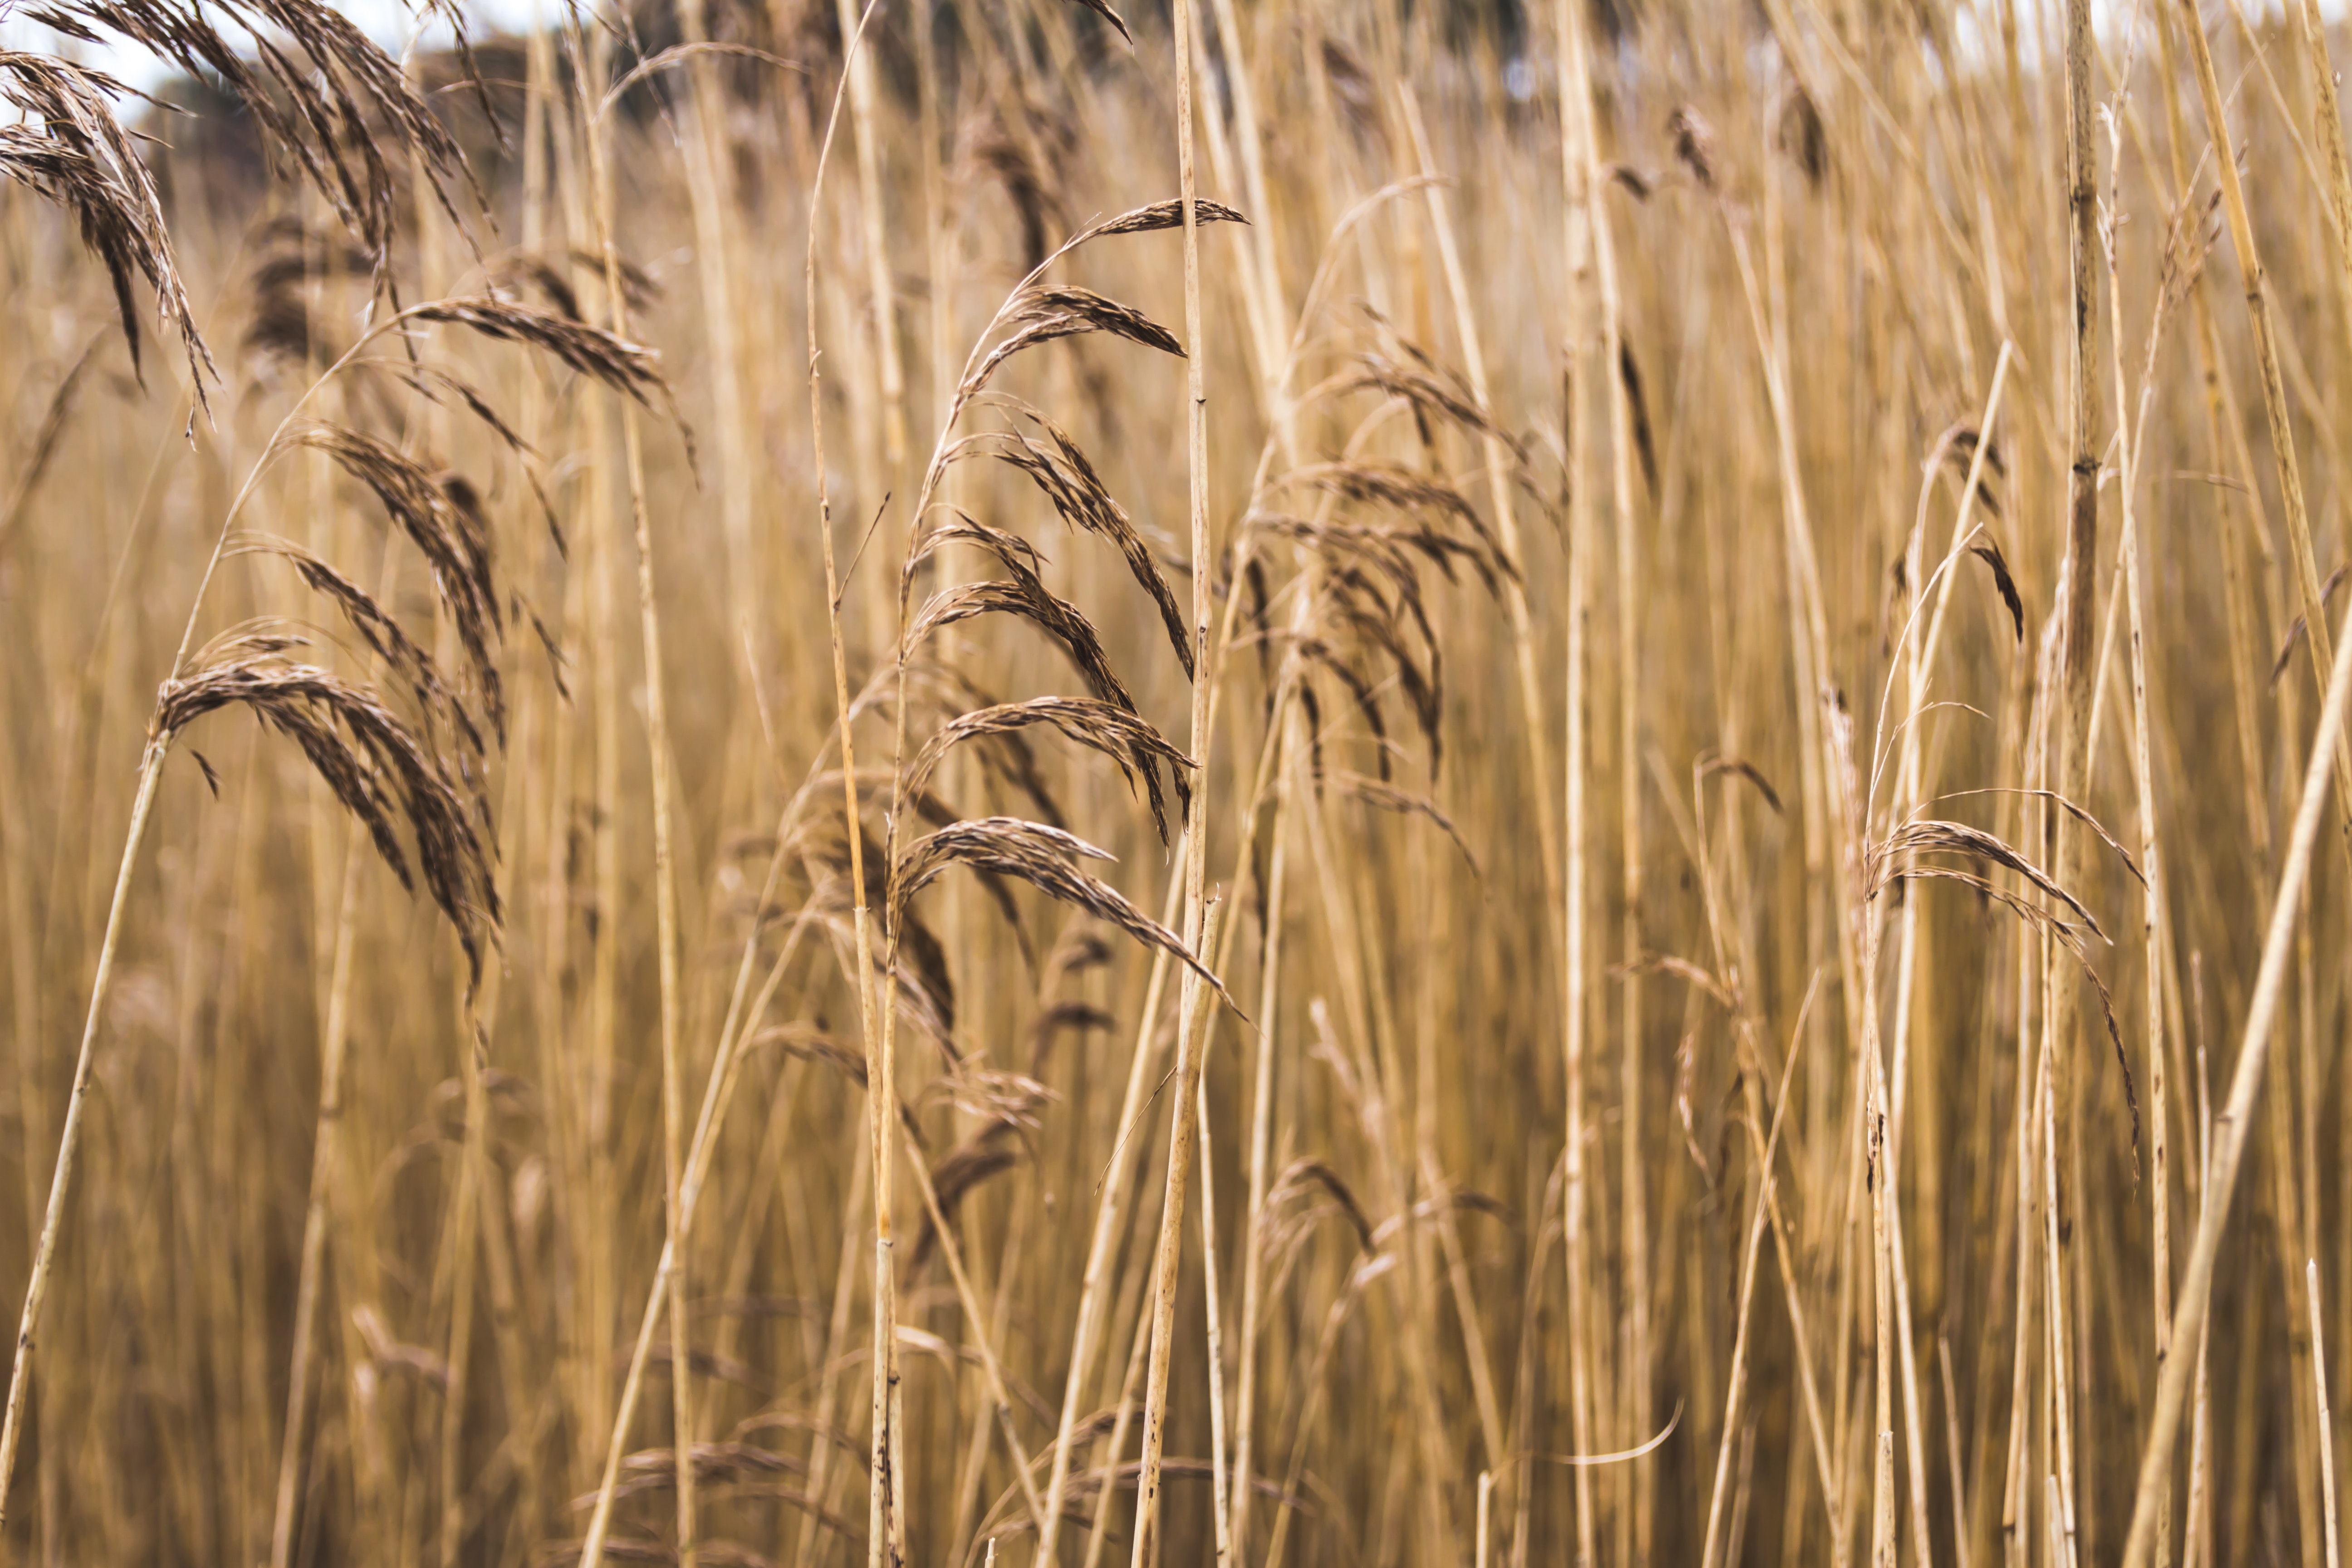
phragmites, malt, plant, rye, emmer, grain, grass, barley, food grain, triticale, hordeum, grass family, field, poales, crop, dinkel wheat, Khorasan wheat, einkorn wheat, agriculture, wheat, cereal germ, flowering plant, durum, cereal, plant stem, whole grain, oat, food